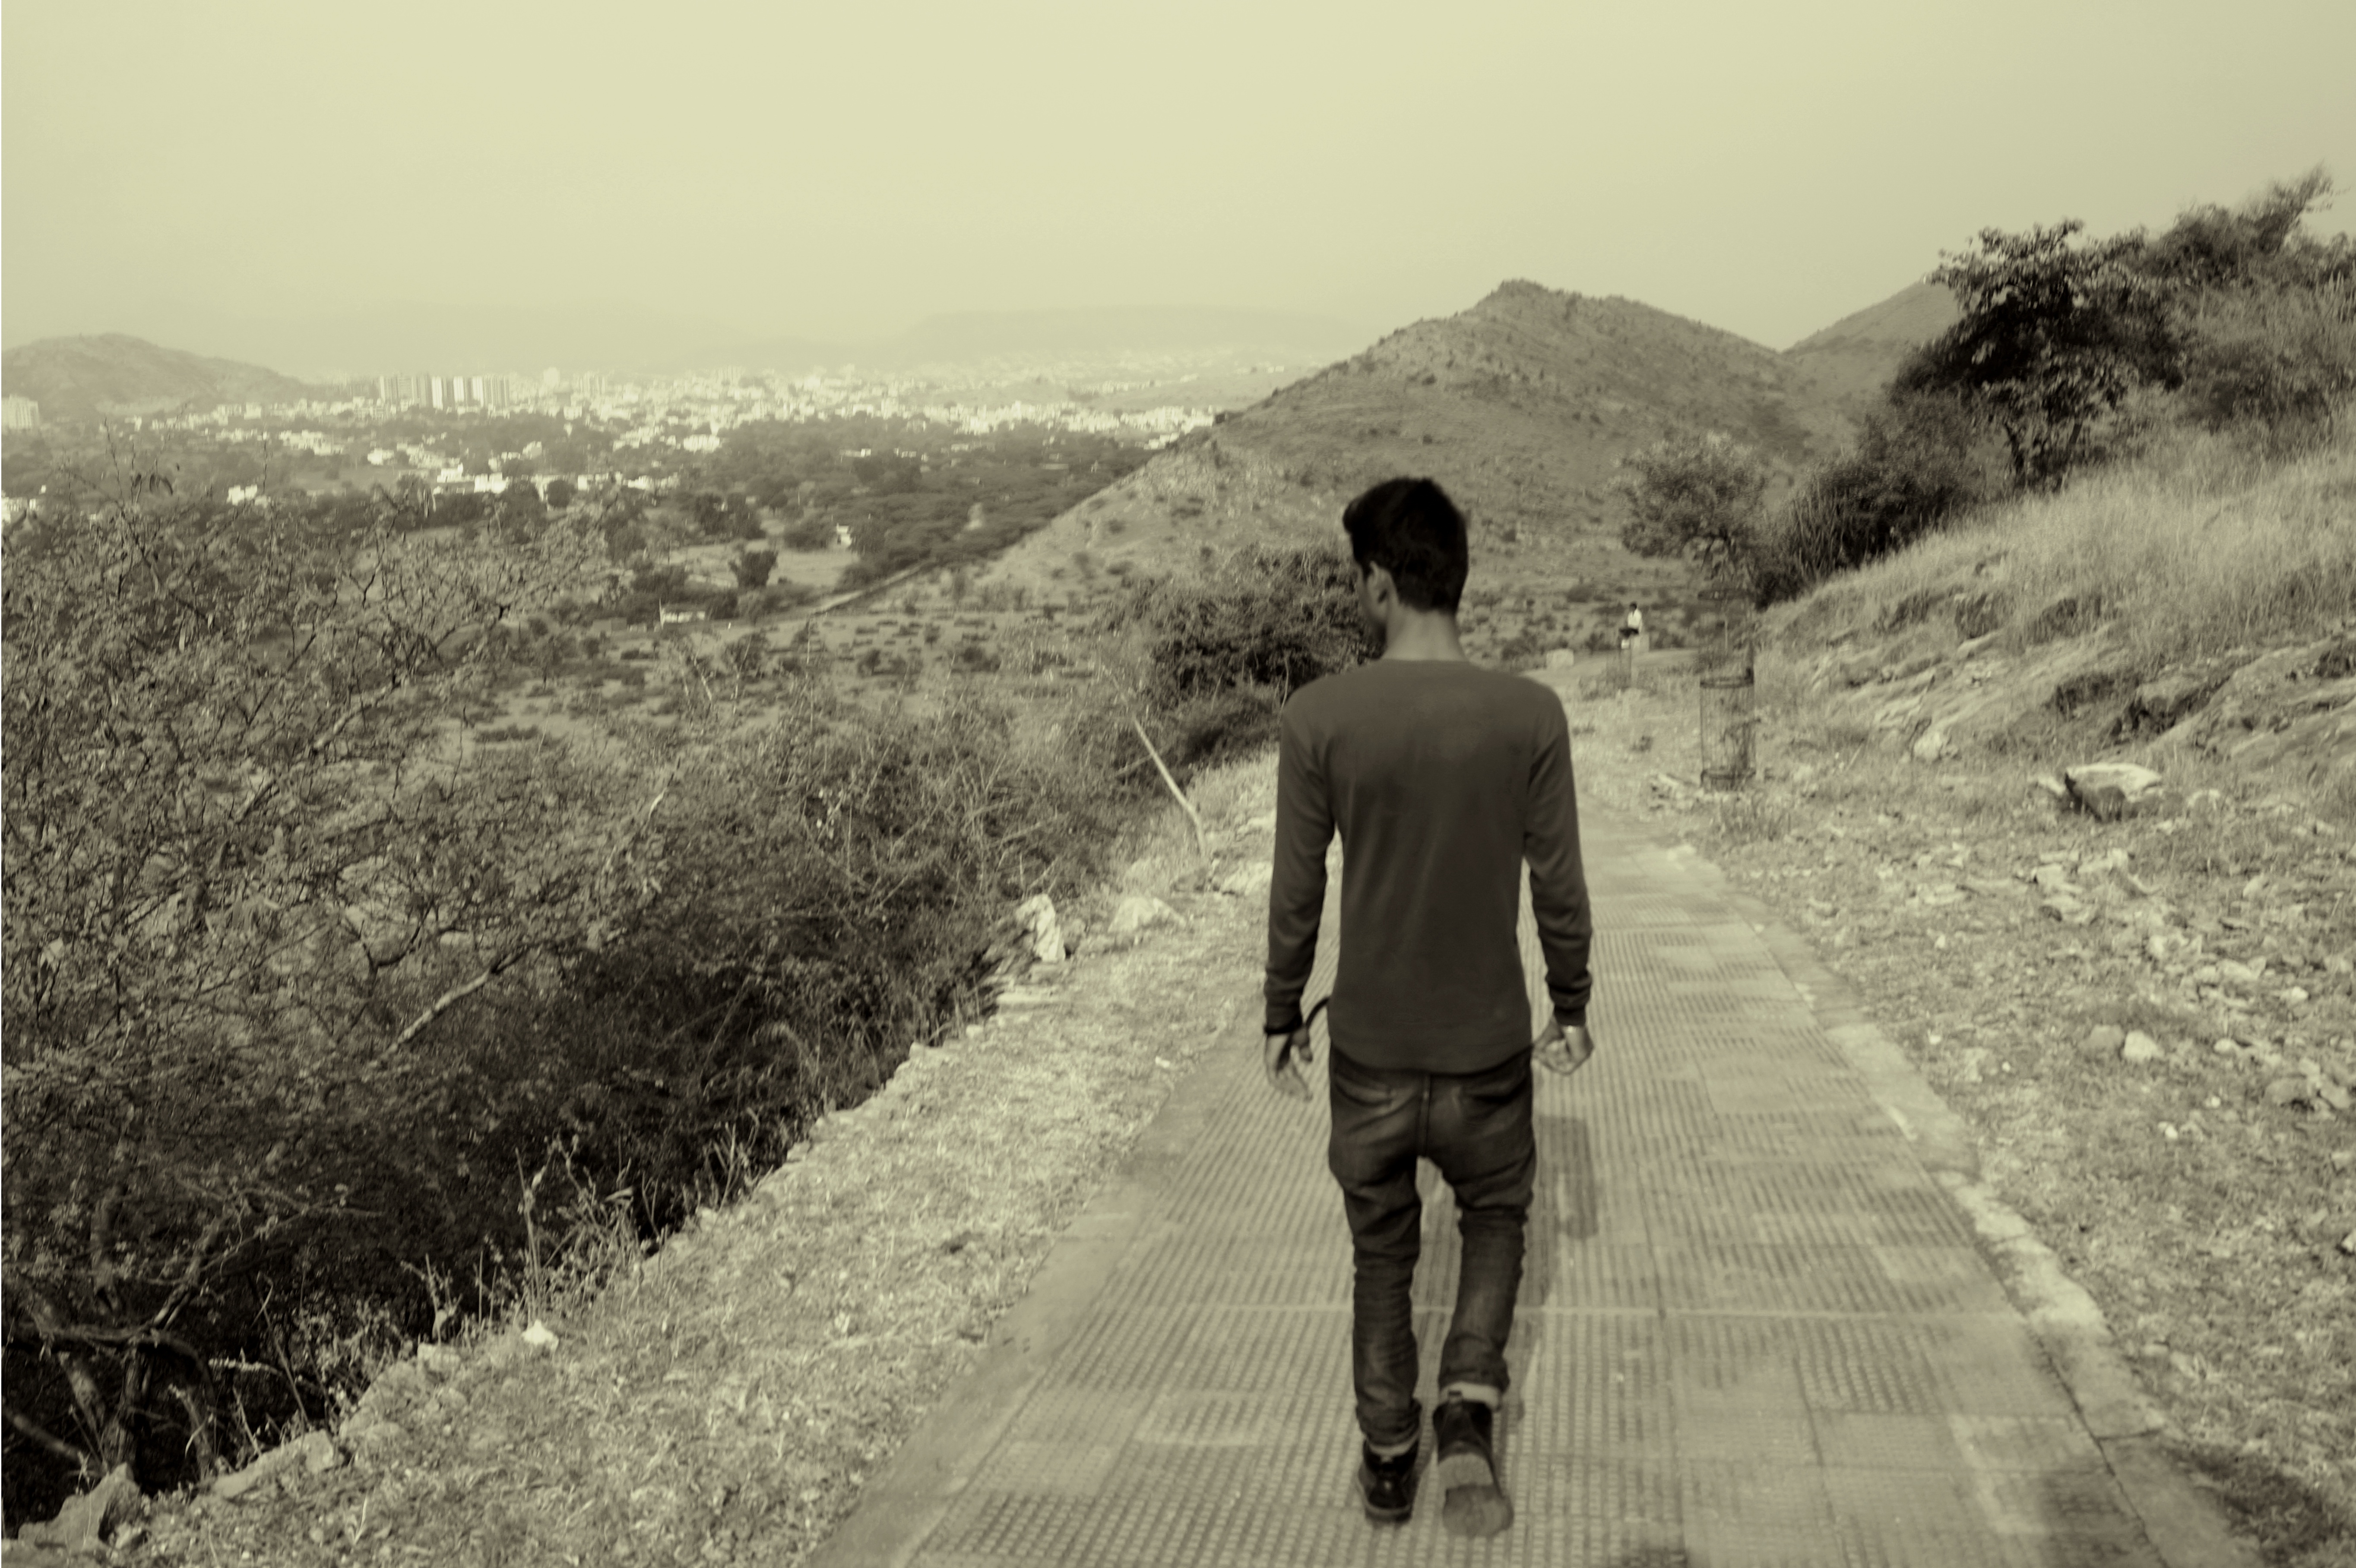
walking, mountain, black and white, white, photography, monochrome, photograph, image, monochrome photography, atmospheric phenomenon